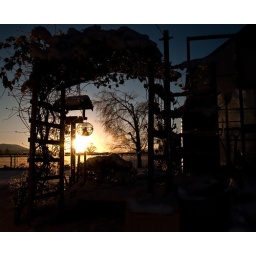
An archway anda green house early in the crisp morning